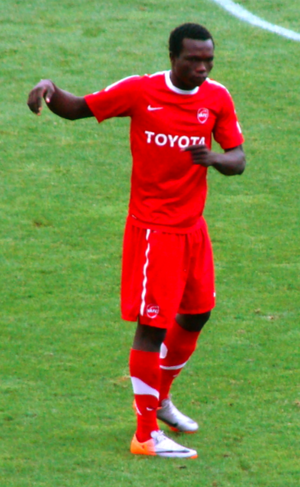
Vincent Aboubakar est un footballeur international camerounais né le 22 janvier 1992. Il évolue au poste d'attaquant de pointe au FC Porto et en équipe du Cameroun. Il remporte avec les « Lions indomptables » la Coupe d'Afrique des nations 2017, contre l'Égypte, en inscrivant le but de la victoire.